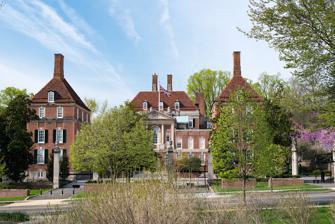
Building: British ambassador's residence in Washington, D.C.
Country: United States of America
Year built: 1928
United States historic place The British ambassador's residence U.S. Historic district Contributing property Principal southern facade overlooking garden Location 3100 Massachusetts Avenue, NW Washington, D.C. Coordinates 38°55′15.92″N 77°3′46.79″W / 38.9210889°N 77.0629972°W / 38.9210889; -77.0629972 Built 1928 Architect Edwin Lutyens Architectural style Queen Anne Part of Massachusetts Avenue Historic District ( ID74002166 ) Designated CP November 26, 1973 The British ambassador's residence in Washington, D.C. is located at 3100 Massachusetts Avenue , Northwest, Washington, D.C. in the Embassy Row neighborhood. It was commissioned in 1925, and designed by Sir Edwin Lutyens in 1928. An example of Queen Anne architecture , the residence is the only building Lutyens designed in North America. Frederick H. Brooke , the on-site American architect, assisted with the design and oversaw the construction of the embassy, which was conducted by noted developer Harry Wardman. The full facade of the building was designed to face southwards towards its gardens. The home is the most prominent part of a compound that also includes the offices of the embassy chancery and is a contributing property to the Massachusetts Avenue Historic District , which is listed on the National Register of Historic Places . King Charles III , then Prince of Wales, and Diana, Princess of Wales stayed at the residence during their 1985 visit to Washington, D.C. Its 2009 property value is $31,308,480. There are about 10,000 visitors each year. The residence, together with the embassy offices, underwent a 5 year renovation costing £118.8 million ending in 2023. View of eastern facade from Massachusetts Avenue Hallway Sitting room Library See also Embassy of the United Kingdom, Washington, D.C. Winfield House , the equivalent American residence in London Further reading Anthony Seldon, Daniel Collings, The Architecture of Diplomacy: The British Ambassador's Residence in Washington , Random House Incorporated, 2014, ISBN 9782081299023 A History of the Gardens of the Ambassador's Residence , British Embassy, Washington References